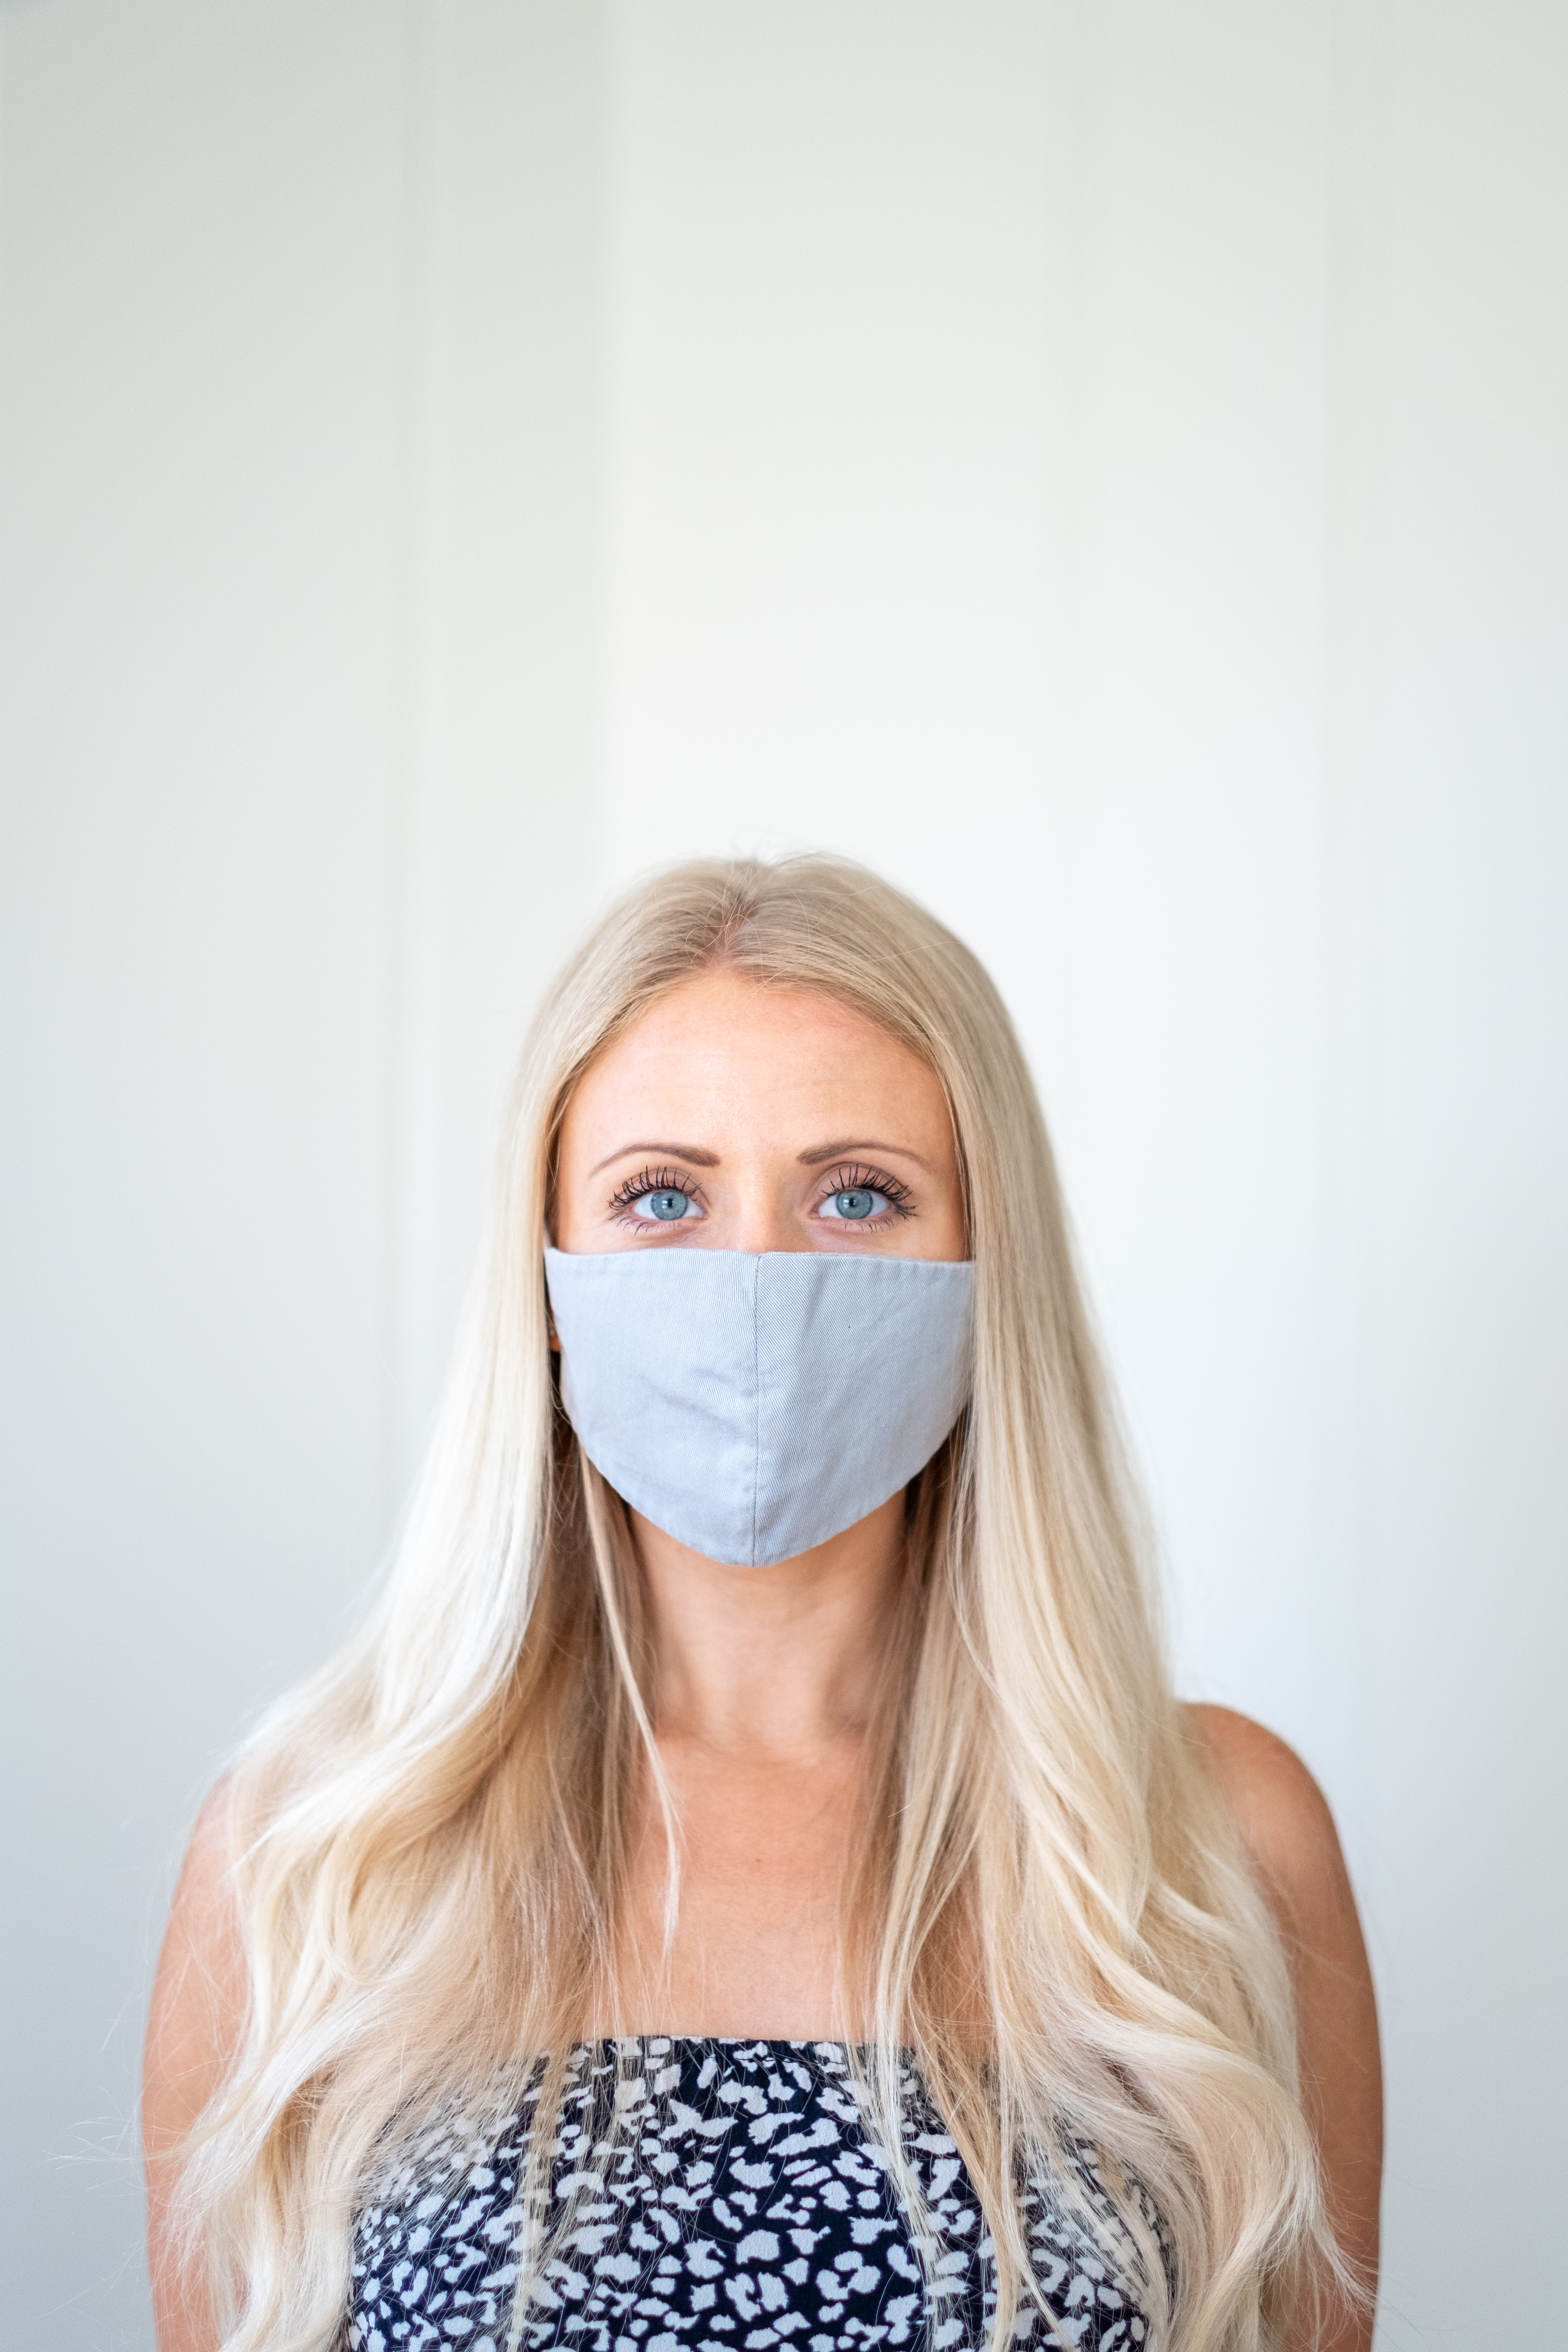
hair, face, head, outerwear, arm, shoulder, vision care, eyelash, neck, sleeve, gesture, eyewear, t shirt, headgear, waist, cool, chest, beard, black hair, fashion design, street fashion, long hair, electric blue, personal protective equipment, blond, brown hair, jewellery, costume, fashion accessory, selfie, bangs, mask, nail, hair coloring, facial hair, pattern, sportswear, moustache, service, top, portrait photography, photo shoot, fictional character, masque, polka dot